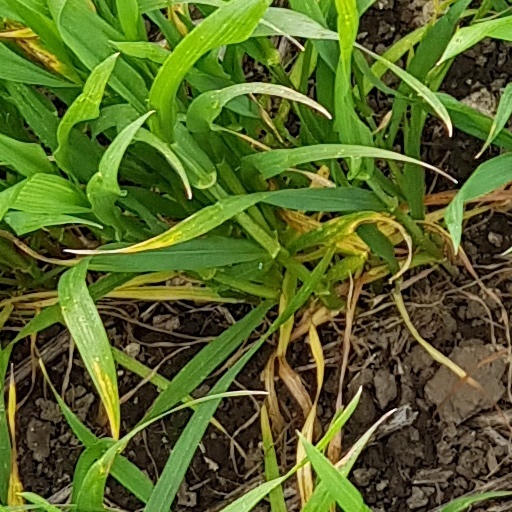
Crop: wheat